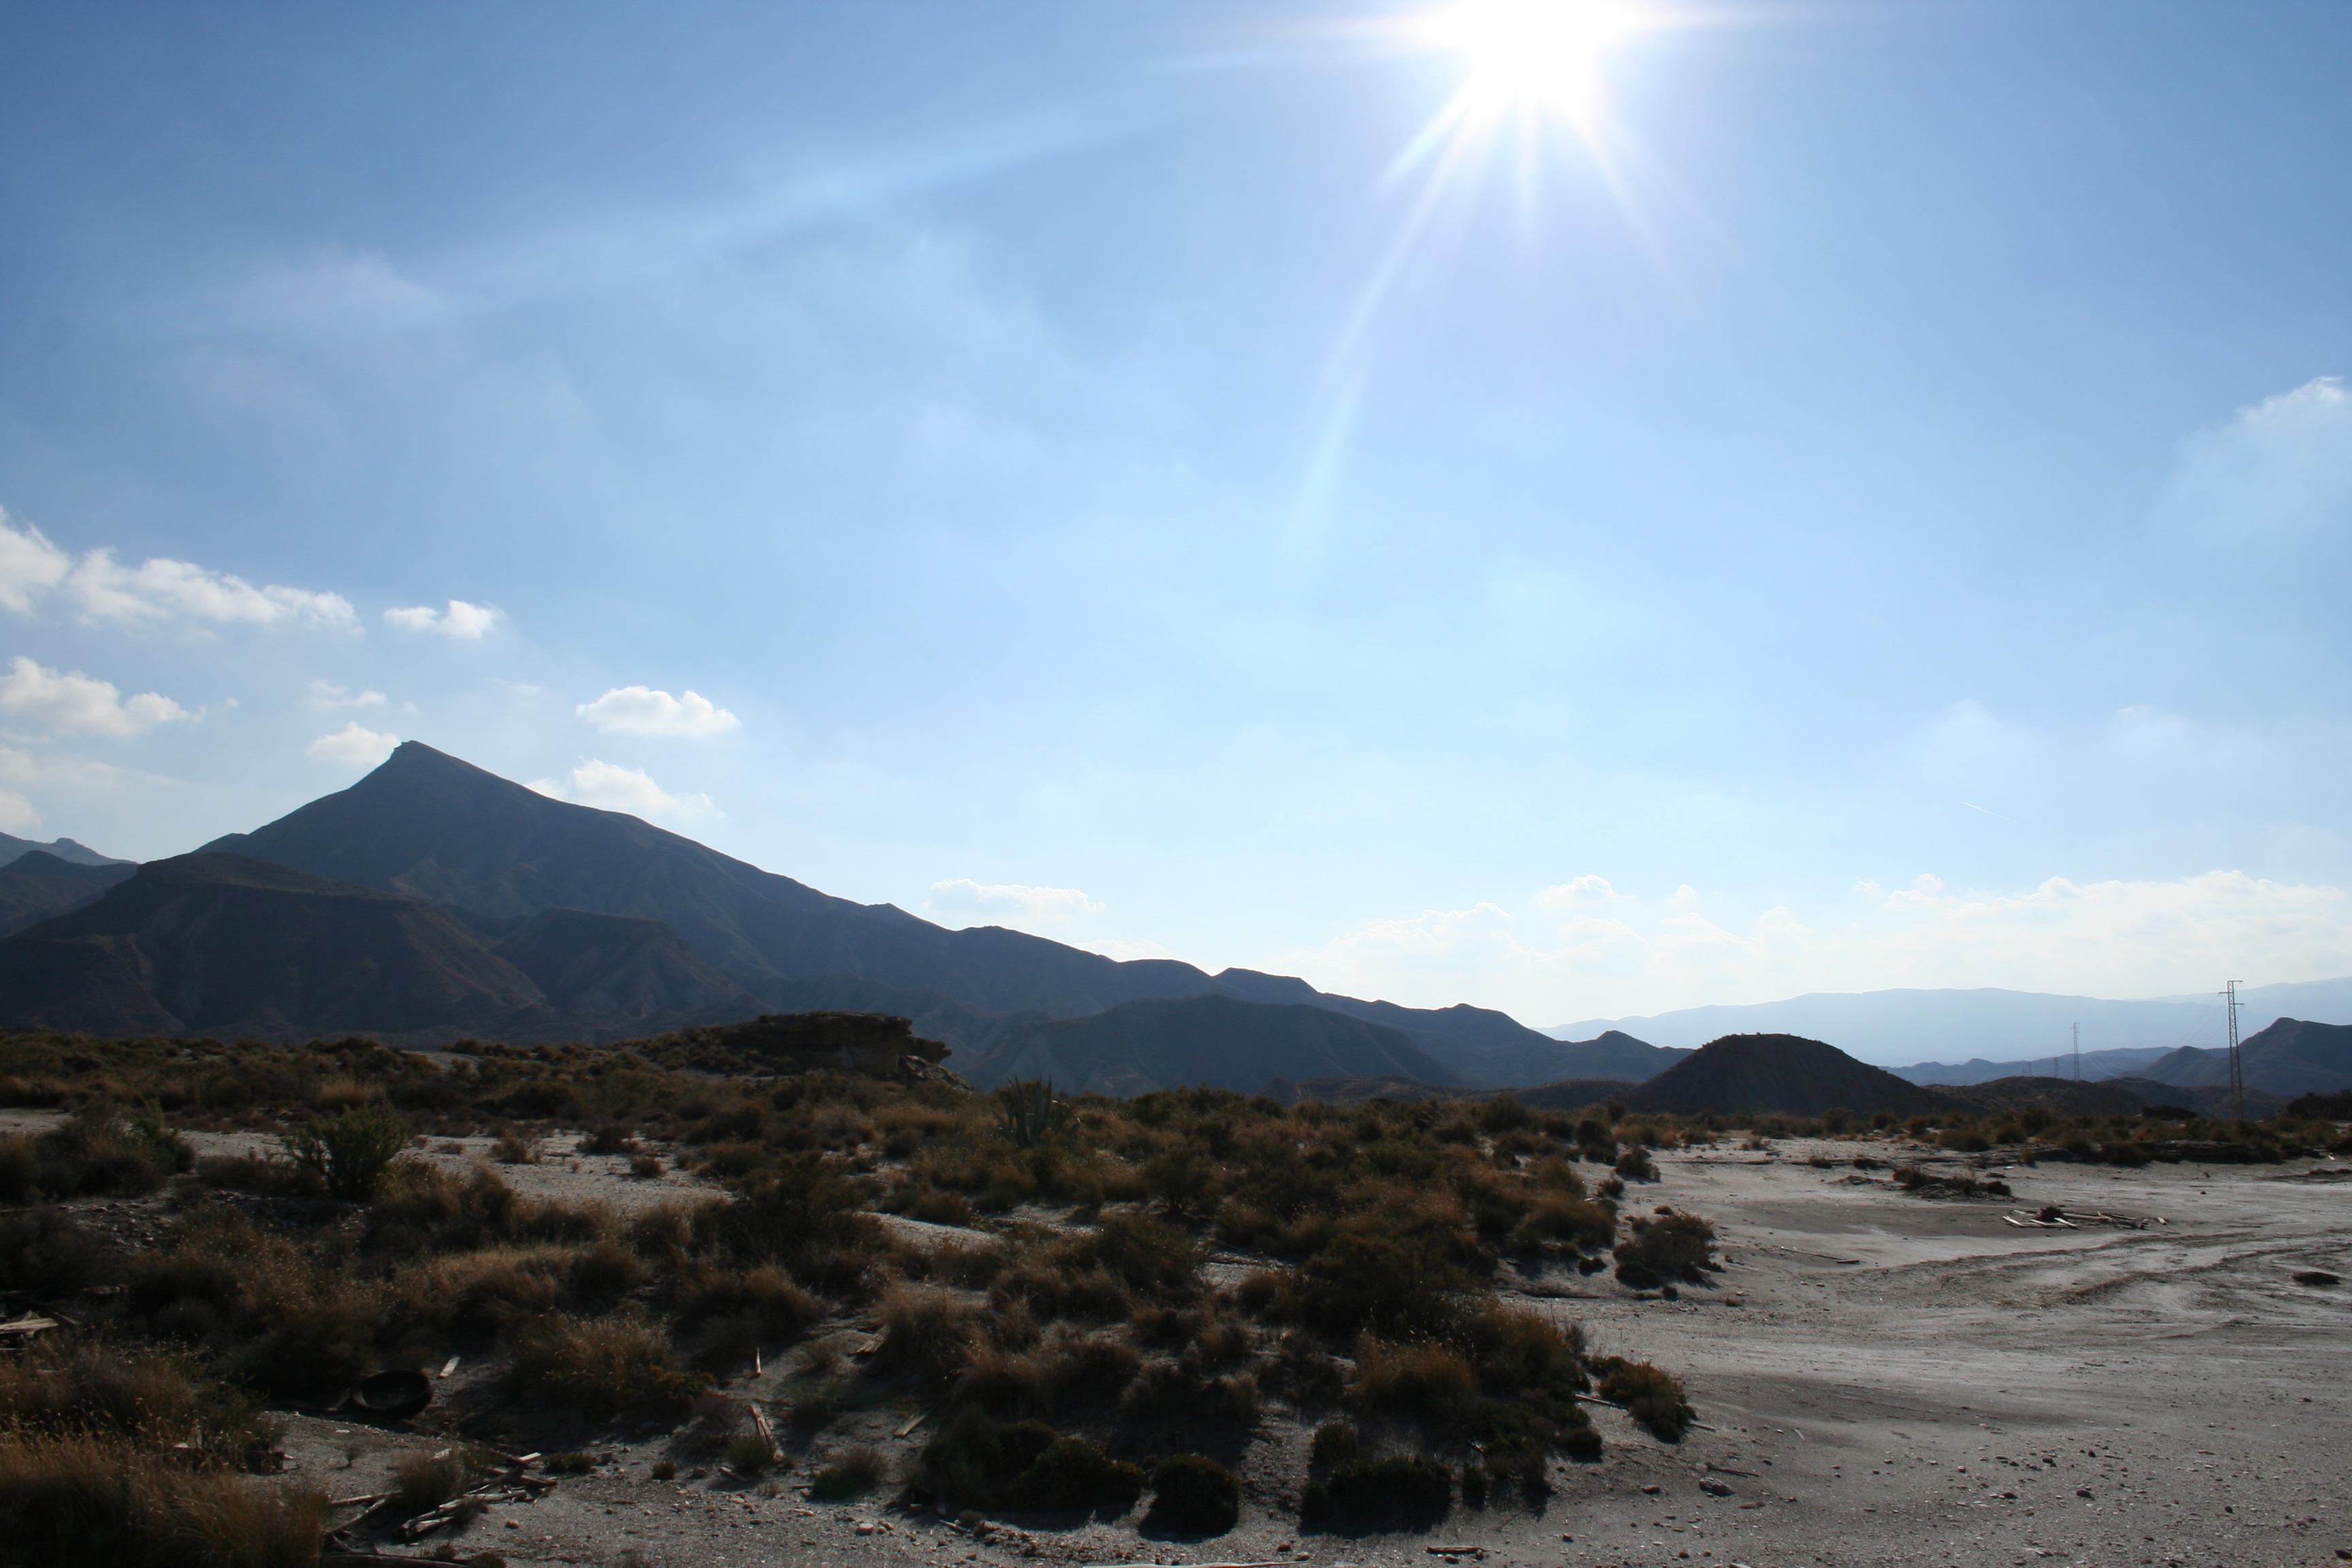
landscape, sea, rock, horizon, mountain, cloud, sky, hill, arid, desert, valley, land, panorama, dry, blue sky, desert landscape, sunny, spain, geology, plateau, andalusia, geological, volcanic, landform, natural environment, geographical feature, mountainous landforms